Jeff Larentowicz

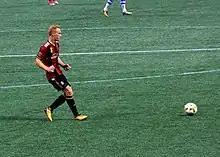
Larentowicz with Atlanta United

Larentowicz was selected in the fourth round, 45th overall in the 2005 MLS Supplemental Draft by New England Revolution. He spent his first season on the bench, playing only one minute with the first team all year. However, in 2006 Larentowicz came into more playing time through injuries, starting 19 games and appearing in a further seven. He scored his first-ever MLS goal on August 27, 2006, at a home game against the Columbus Crew. In 2007, he firmly established himself as a regular starter for the Revolution, playing all but two games as defensive midfielder alongside Shalrie Joseph.